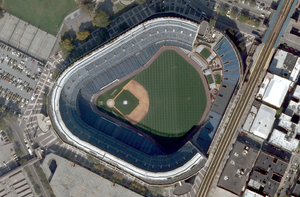
Le Yankee Stadium est un stade de baseball, construit en 1922 et démoli en 2010. Il était situé dans l'arrondissement du Bronx à New York, aux États-Unis.